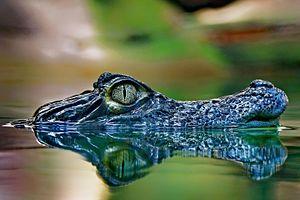
Caïman à lunettes (Caiman crocodilus)